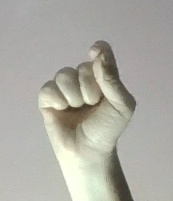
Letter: fa